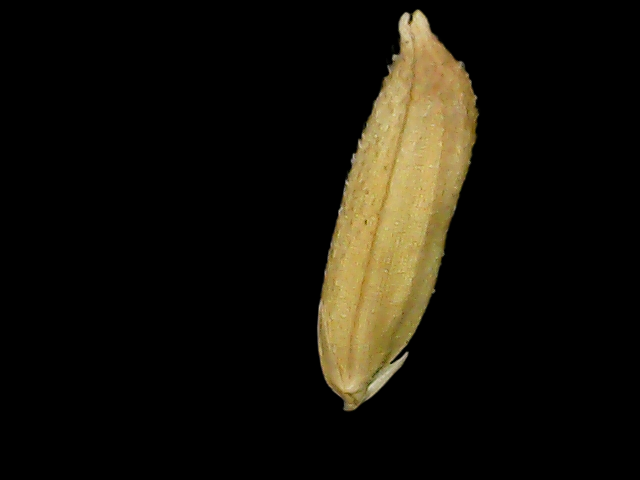
Rice variety: Binadhan07